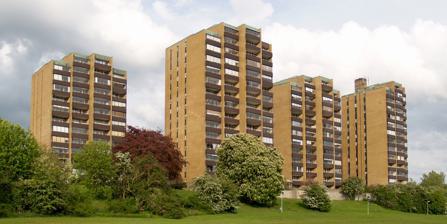
Building: Elineberg Housing
Country: Sweden
Year built: 1965
Apartment buildings in Helsingborg The Elineberg Housing development in Helsingborg The Elineberg Housing development ( Swedish : Elinebergshusen ) consists of six high-rise apartment buildings located in the residential area of Elineberg in Helsingborg , south-western Sweden . Completed in 1965, the 13 to 15 storey towers were designed by the Danish award-winning architect Jørn Utzon who, at the time, was working in Helsingborg with the Swedish architectural firm Arton in conjunction with architects Erik and Henry Andersson. History In 1954, Helsingborg launched a competition for a development plan including housing for the Elineberg district. There were 19 proposals, three of which were purchased by the city. However, deeming that none of them qualified directly as the basis for a new development, the competition committee launched a second competition, the results of which were presented at the H55 housing exhibition in 1955. After the revised proposal from Arton was accepted, construction began in 1957. Architecture The six tower blocks are positioned on a common concrete platform along the edge of a grassy slope running down to a main road. Placed in slightly different orientations, they enclose the Elineberg Square parking area on the eastern side. The three central towers are located to the west while those flanking the sides of the square are further east. The three most northerly blocks have balconies facing west and south while those to the south have balconies facing east and south. The buildings are made in yellow brick with some brown detailing, the vertical windows being the only feature to break the otherwise smooth facades. The effect is enhanced by the fact that each building is broken into sections depending on the varying widths of the balconies. Despite their considerable height, the towers have an impressively light appearance. The apartments, which were quite small in the original plans, were later enlarged, contributing to the slender, vertical appearance of the buildings. Inside, the apartments on the higher storeys are terraced into slightly different levels, the floor being raised on the entrance side, the lower level leading through to the balcony. As Utzon commented: "You can stand on the 14th floor and look at the beautiful sea two kilometres away." He felt that if the floor was flat, the view would draw attention to the often dull and dreary sky over the Öresund . Another interesting feature is the strutting of the balconies in order to reduce vertigo. The number of vertical struts increases as the towers rise. Wind power In 2009, four of the five Elineberg towers were permitted to install small wind turbines , up to 10 metres tall, on their roofs to supply the apartments below. The equipment was to be installed on an experimental basis for up to five years. References The article draws heavily on the Swedish version which cites the following source: Stadsbyggnadskontoret, Helsingborgs stad (2005). Arkitekturguide för Helsingborg . Helsingborg: Helsingborgs stad. ISBN 91-975719-0-3